History of Nebraska Cornhuskers football

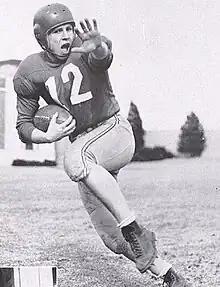
Bobby Reynolds in 1951, a year after being named "Mr. Touchdown, U.S.A."

The 31,080-seat venue, designed pro bono by local architects John Latenser and Ellery Davis, was ready for the start of the 1923 season, though its upper sections were unfinished and the grass playing surface had yet to be installed. Nebraska defeated Oklahoma 24–0 in the first game at Memorial Stadium on October 13, 1923. Instead of naming the stadium for Rhodes, the dedication was expanded to include all Nebraskans who served in the American Civil War, the Spanish–American War, and World War I.